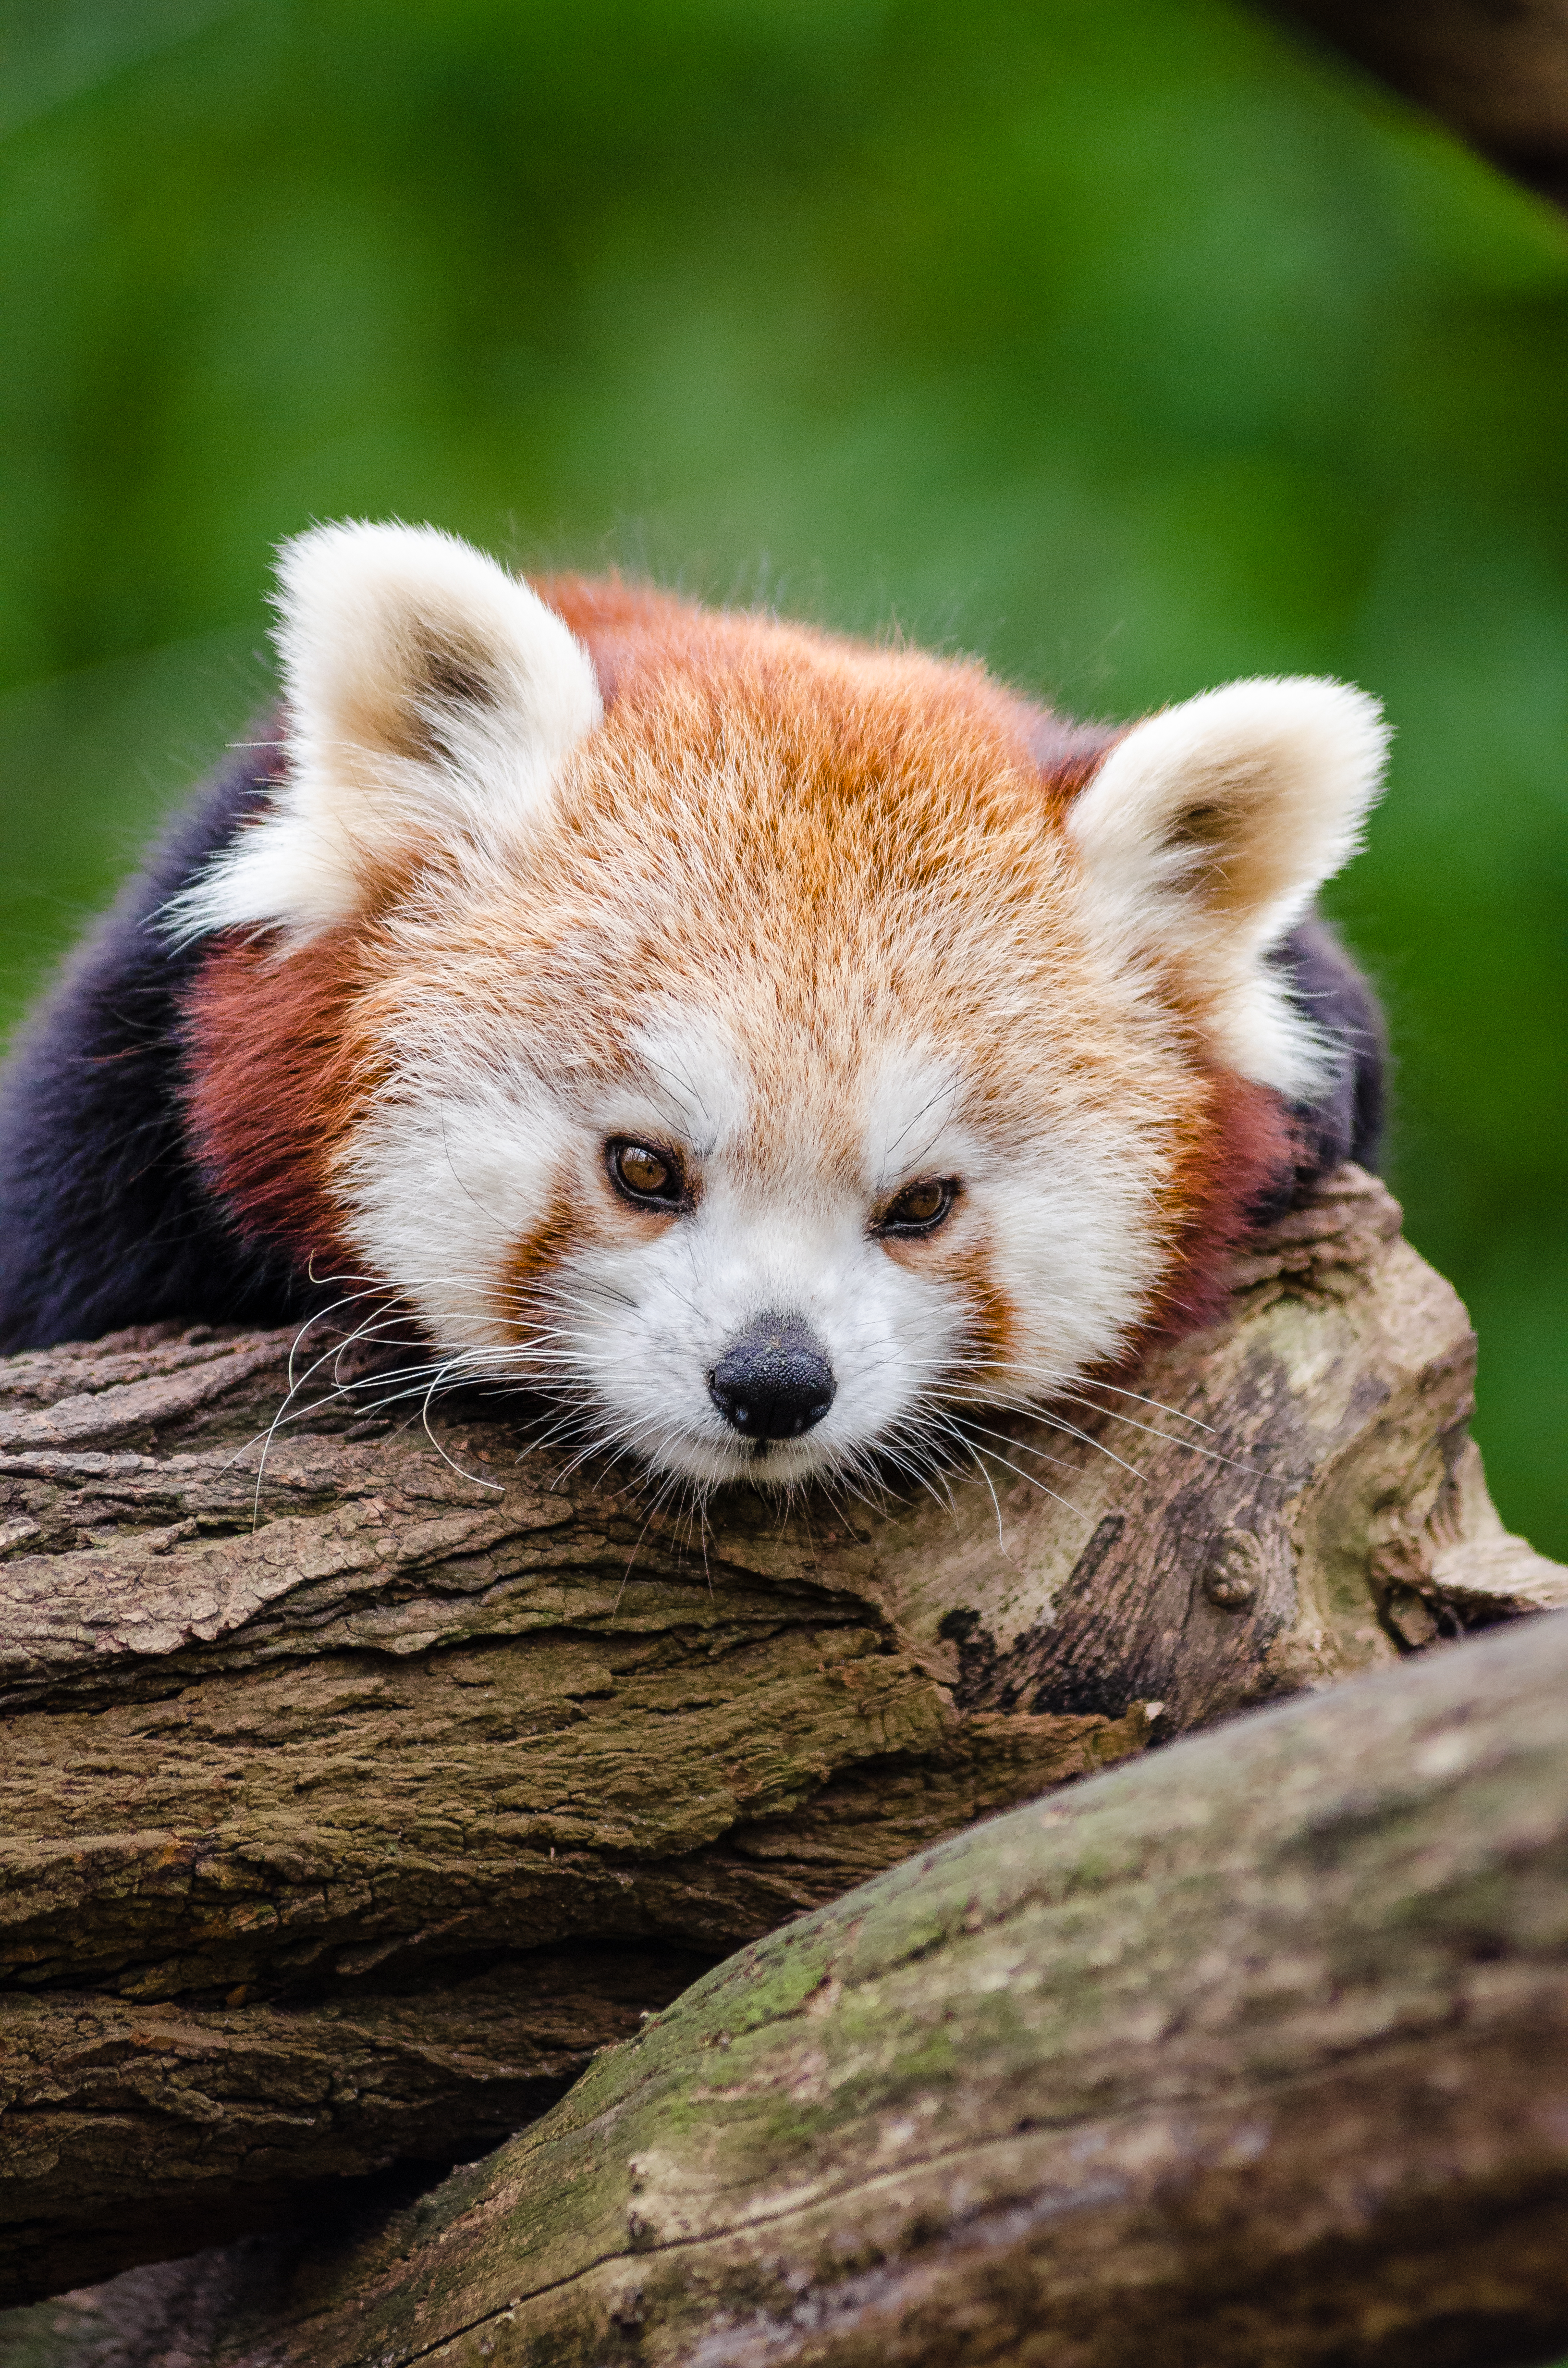
tree, nature, cold, winter, bokeh, vintage, sweet, feet, animal, cute, female, wildlife, zoo, fur, orange, young, green, high, red, foot, mammal, nikon, fauna, red panda, panda, 2015, face, nose, paw, tail, animals, ears, endangered, vertebrate, germany, deutschland, natur, paws, tier, iso, ss, fell, grn, gesicht, baum, adorable, bamboo, d7000, roter, kleiner, niedlich, sues, suess, species, bedrohte, tierart, tierpark, weiblich, jungtier, jung, ohren, schwanz, nase, bedroht, ailurus, fulgens, mozilla, firefox, wochenende, weekend, kalt, dog breed group